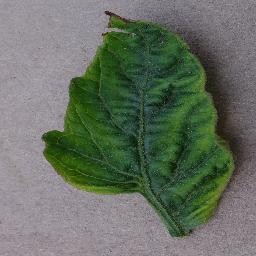
Label: Tomato___Tomato_Yellow_Leaf_Curl_Virus